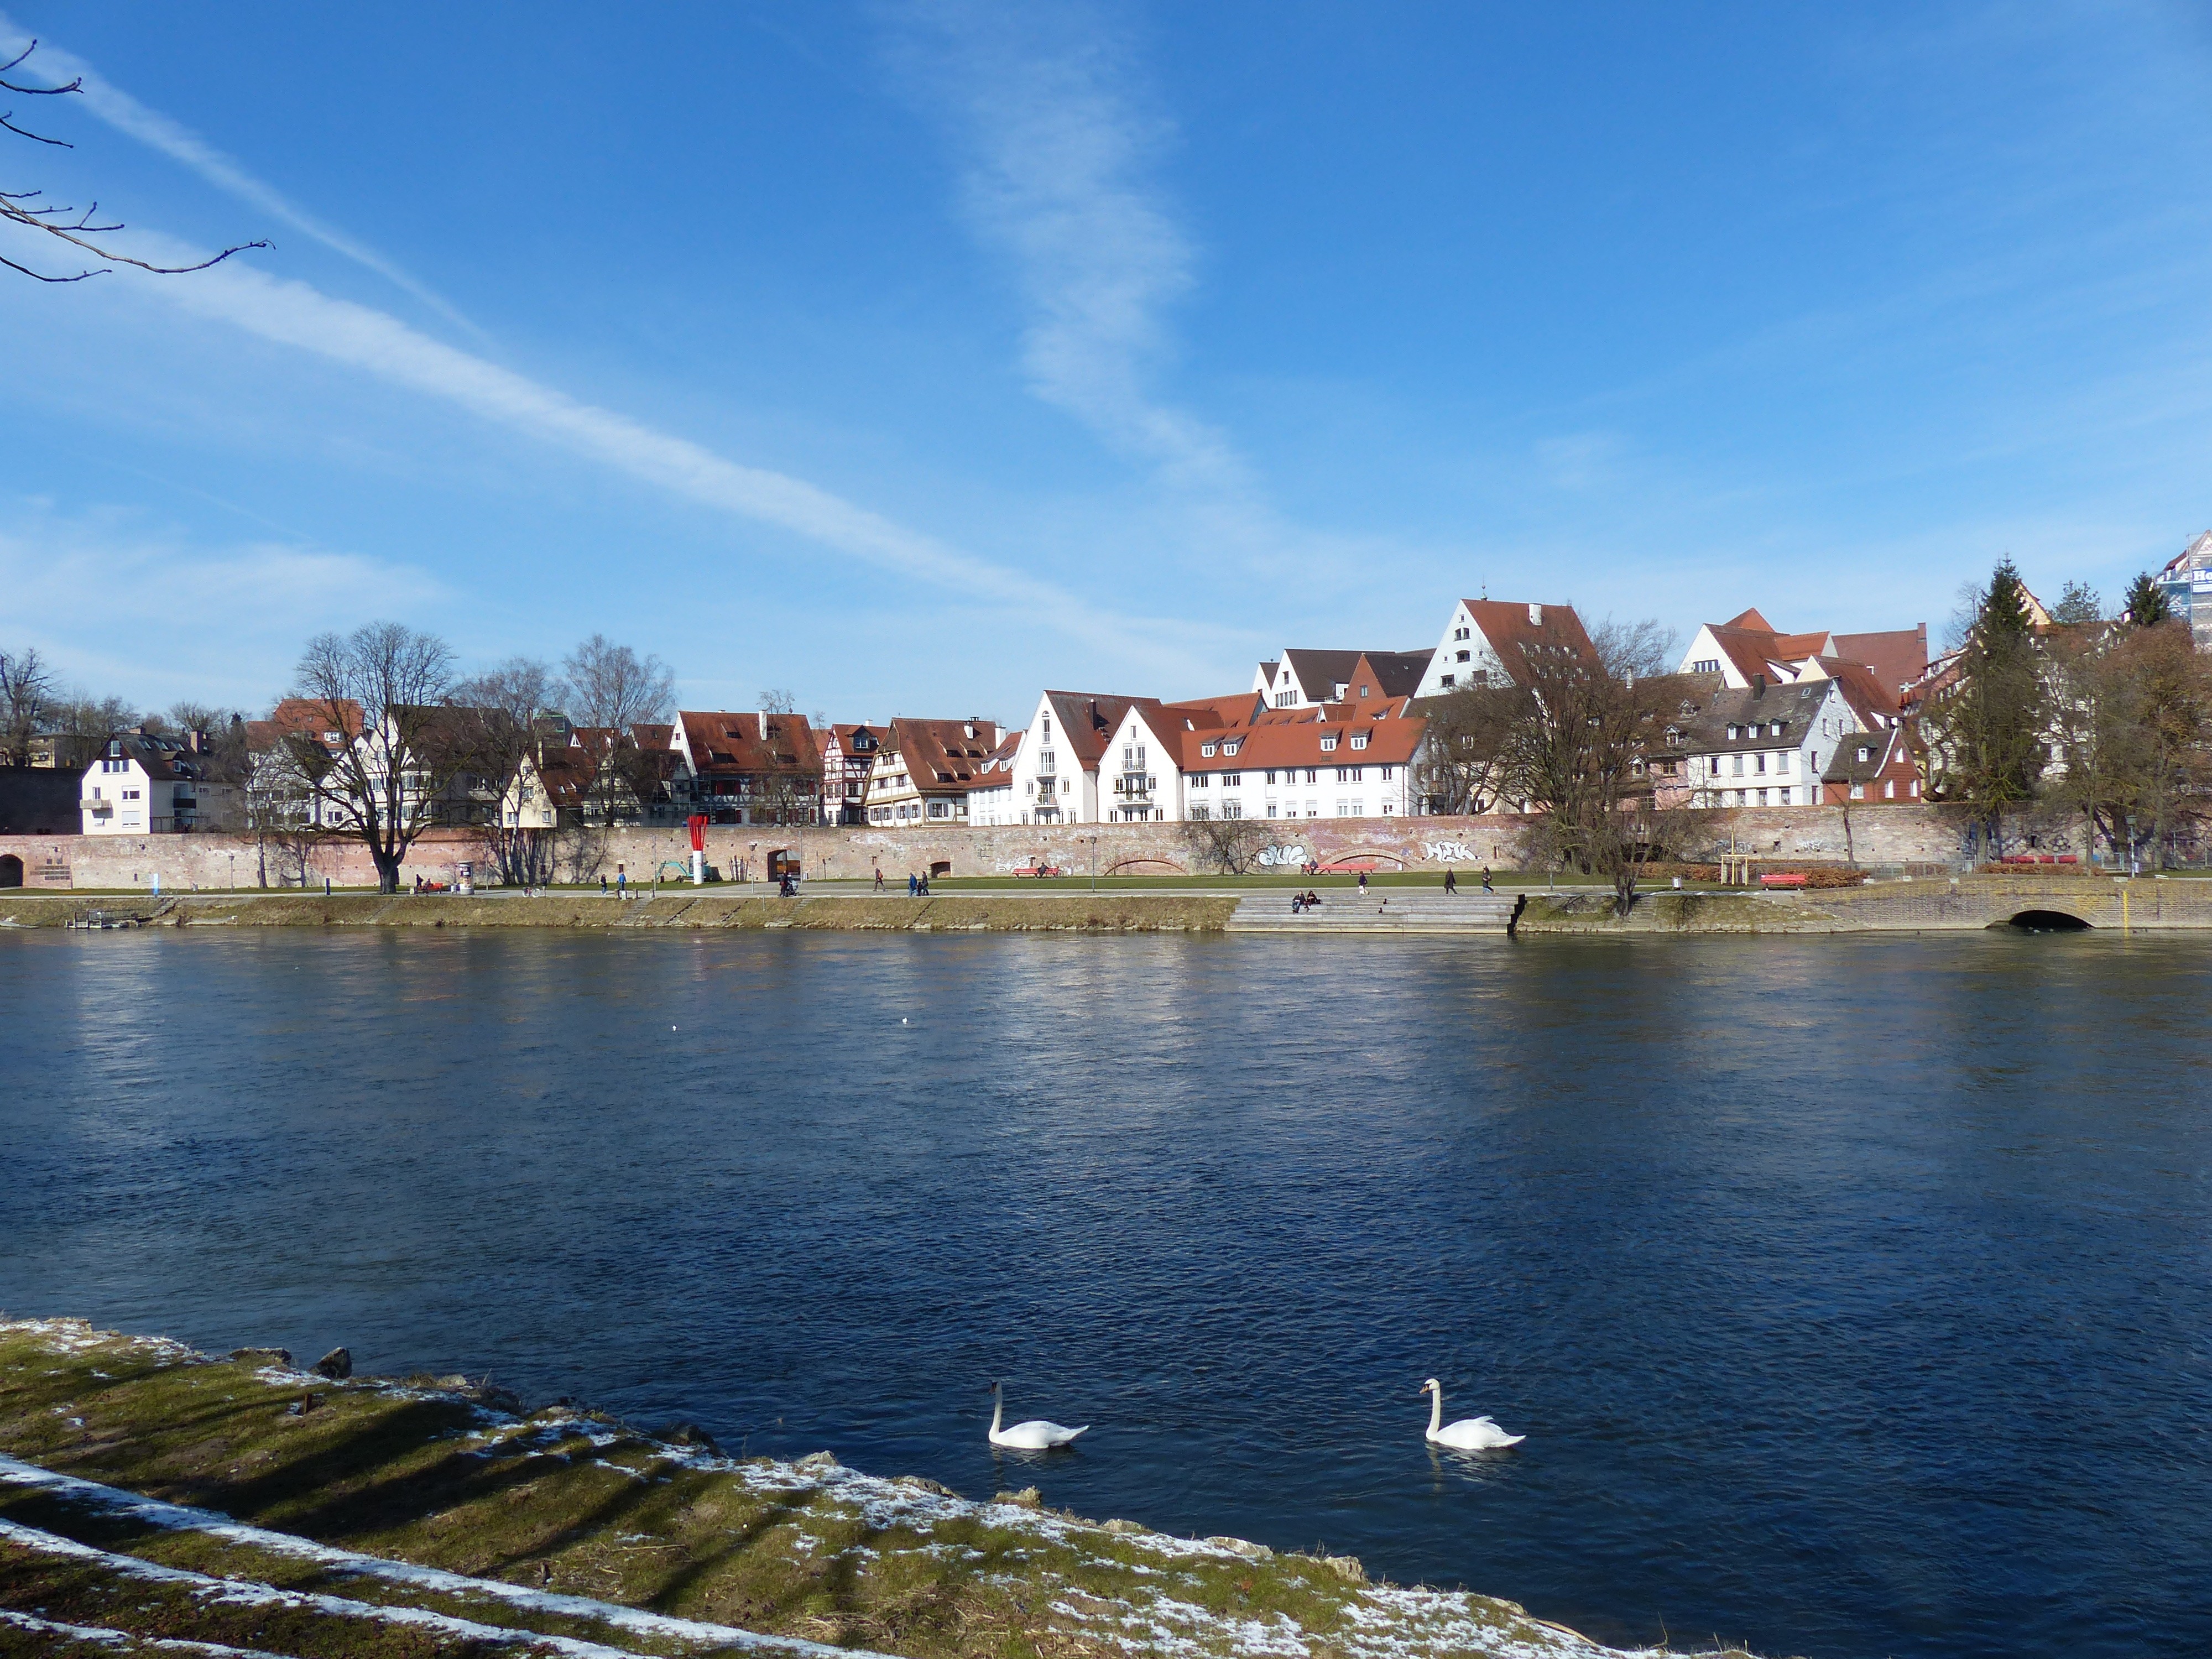
sea, coast, water, dock, sky, shore, lake, town, view, city, home, river, cityscape, panorama, vacation, swim, reflection, vehicle, bay, harbor, marina, waterway, city view, body of water, birds, swan, danube, spire, homes, swans, outlook, roofs, ulm, city wall, city panorama